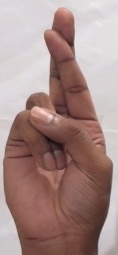
ASL sign: R